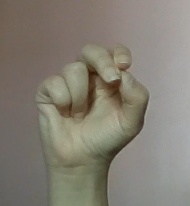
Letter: gaaf